Rice and peas
Also known as:
en-simple - Simple English: Rice and peas
es - Spanish: Rice and peas
ja - Japanese: ライスアンドピーズ
jv - Javanese: Beras lan kacang polong
nn - Norwegian Nynorsk: Rice and peas
ru - Russian: Рис и горох
tr - Turkish: Pirinç ve bezelye
uk - Ukrainian: Рис та горох
uz - Uzbek: Guruch va no‘xat
Category: rice (mixed rice)
Cuisine: Caribbean
Associated cuisines: Caribbean
Area: Caribbean
Countries: Jamaica, Anguilla, Bahamas, Barbados, Haiti
Region: Caribbean

The dish recipes vary, with each country having their own way of making it and name of calling it, and are similar only by the two main ingredients which are the legumes (peas/beans) used and rice to form a mixture.

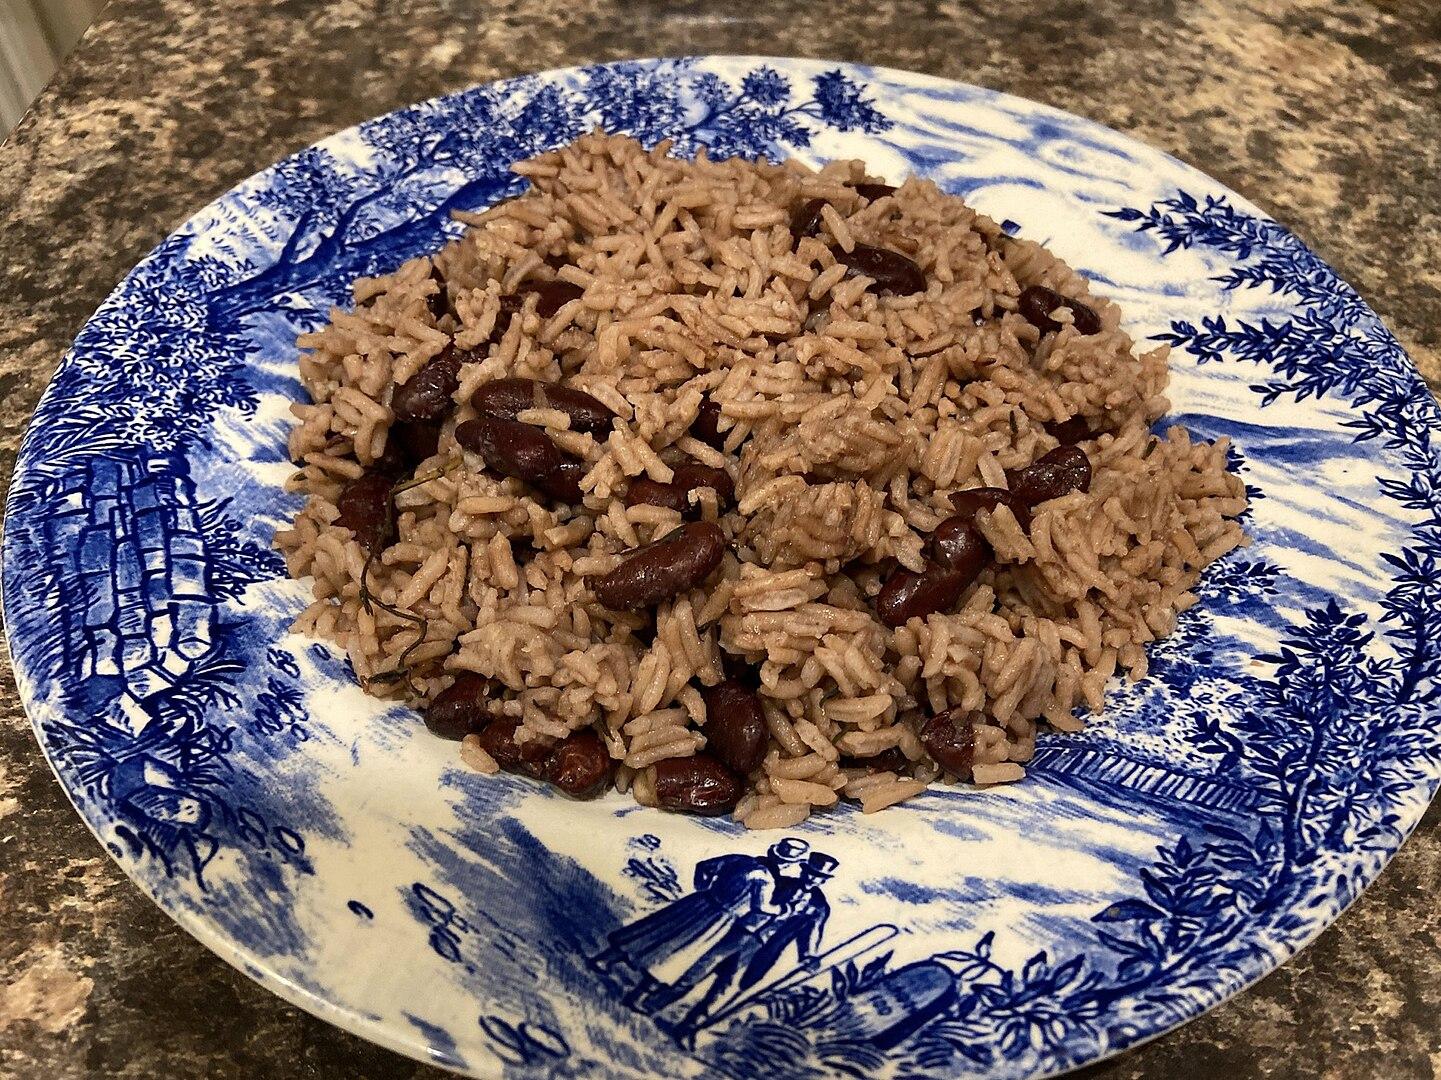